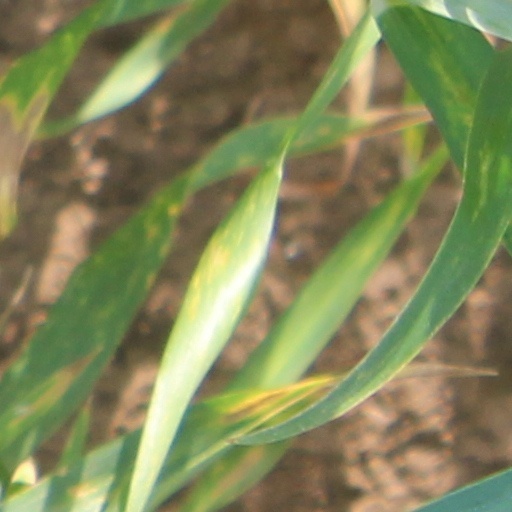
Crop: wheat